Classical guitar in Cuba

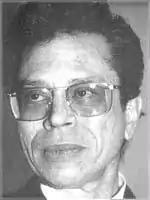
Leo Brouwer.

Maybe the most important contribution to the modern Cuban guitar technique and repertoire comes from Leo Brouwer (b. 1939). The grandson of Ernestina Lecuona, sister of Ernesto Lecuona, Brouwer began studying the guitar with his father and after some time continued with Isaac Nicola. He taught himself harmony, counterpoint, musical forms and orchestration before completing his studies at Juilliard School and Hartford University.